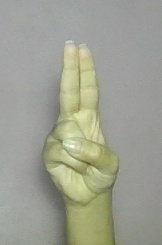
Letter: taa